Jacinto Guerrero

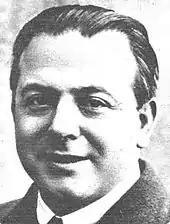
Composer Jacinto Guerrero

Jacinto Guerrero (16 August 1895 Ajofrín, Toledo, Spain – 15 September 1951 Madrid, Spain), was a prolific composer of zarzuelas and revues, as well as some orchestral compositions.